A House on a Hill

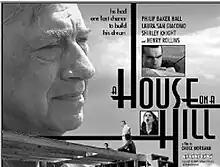

A House on a Hill is a 2003 American drama film written and directed by Chuck Workman, and starring Philip Baker Hall, Laura San Giacomo, Shirley Knight and Henry Rollins.